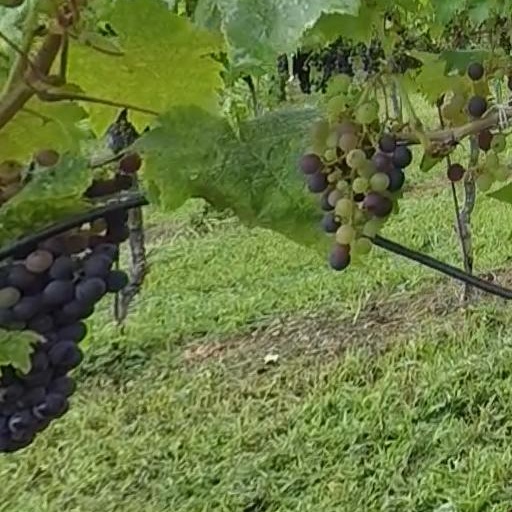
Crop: grape